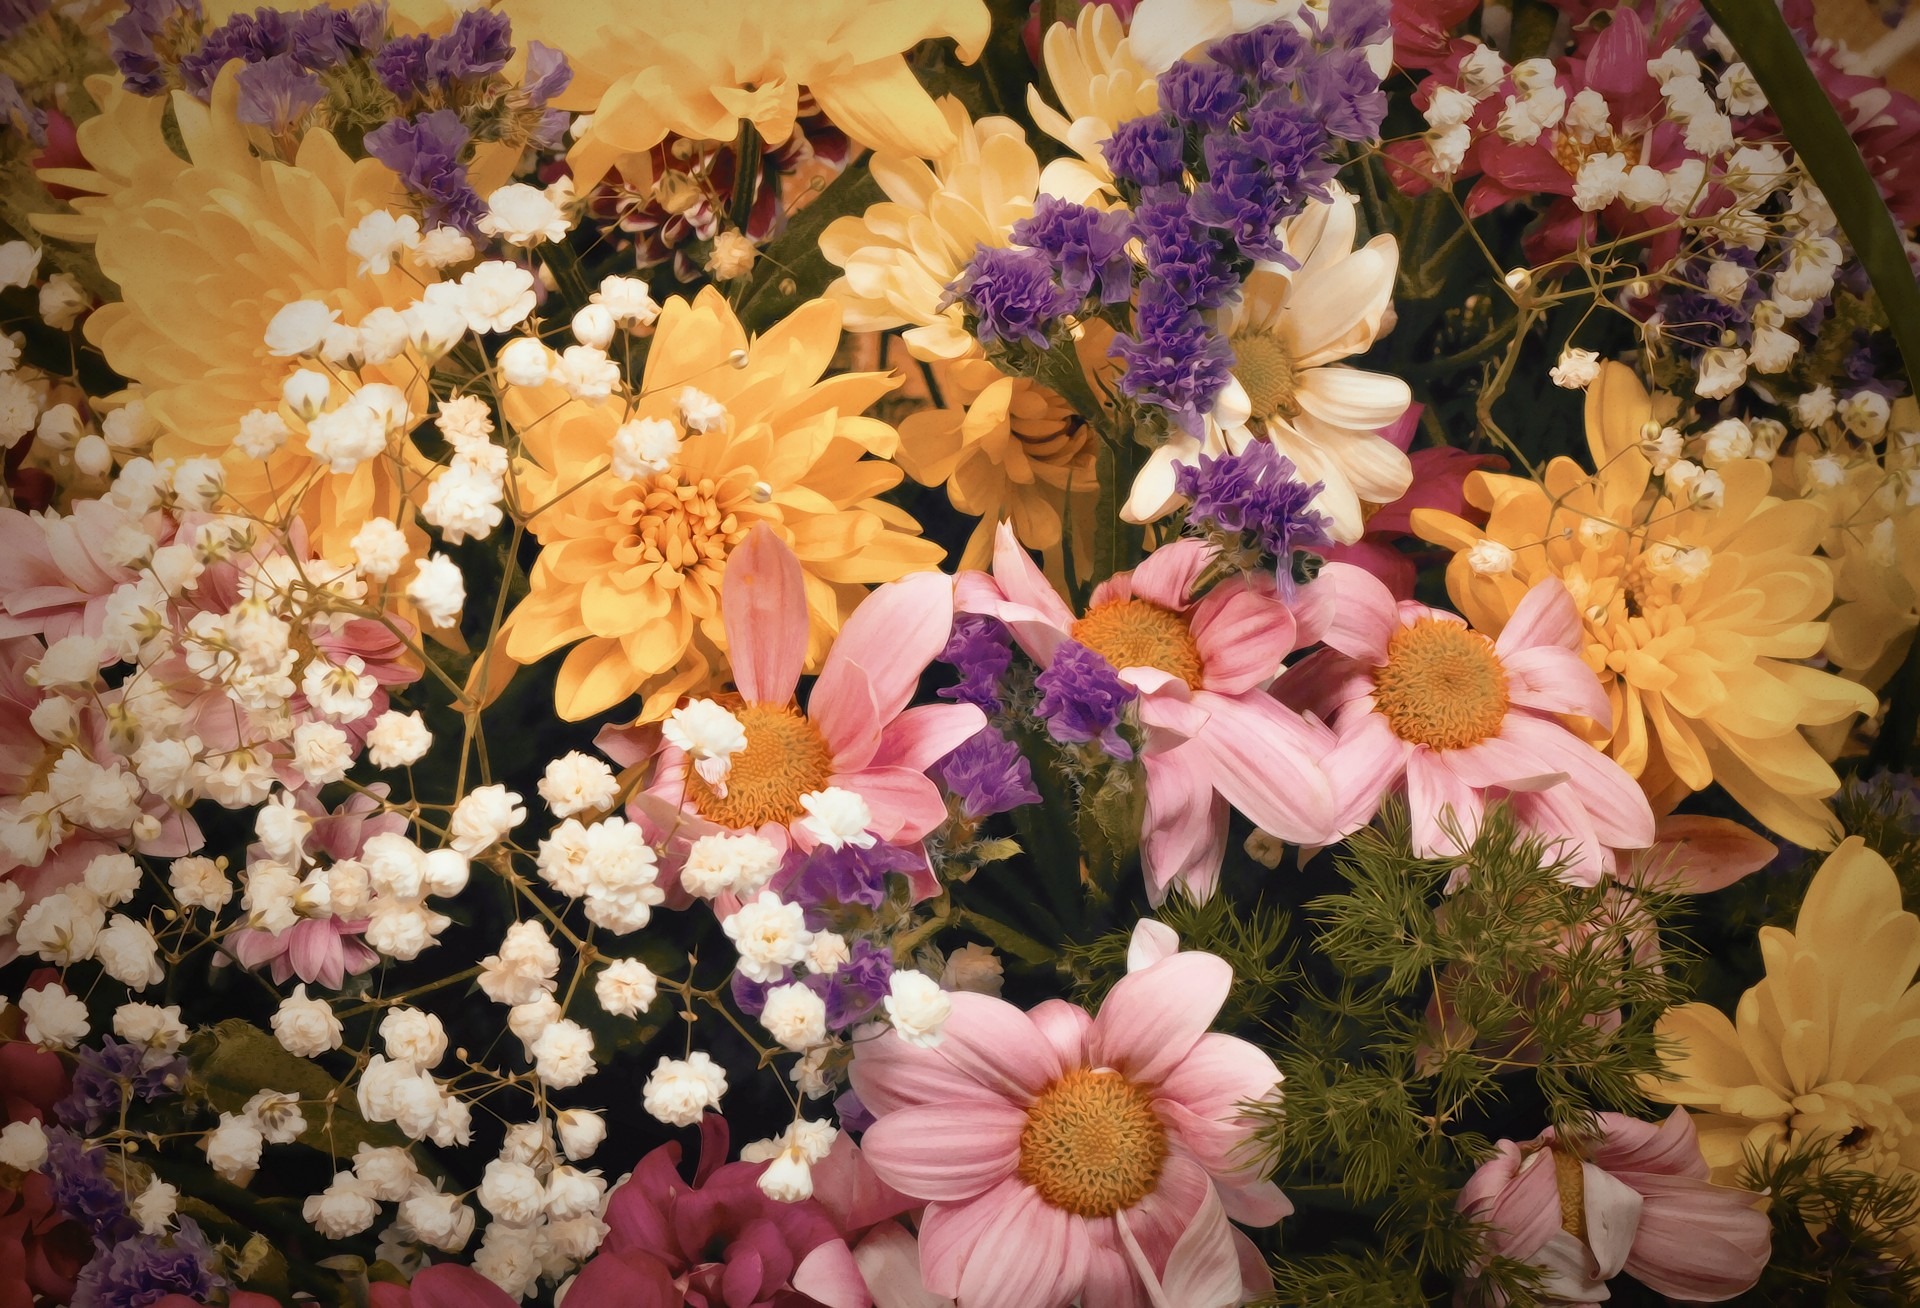
blossom, plant, sweet, texture, round, flower, petal, female, gift, holiday, paper, flora, flowers, background, joy, chrysanthemum, floristry, greetings, flowering plant, daisy family, flower bouquet, cut flowers, floral design, land plant, chrysanths, flower arranging